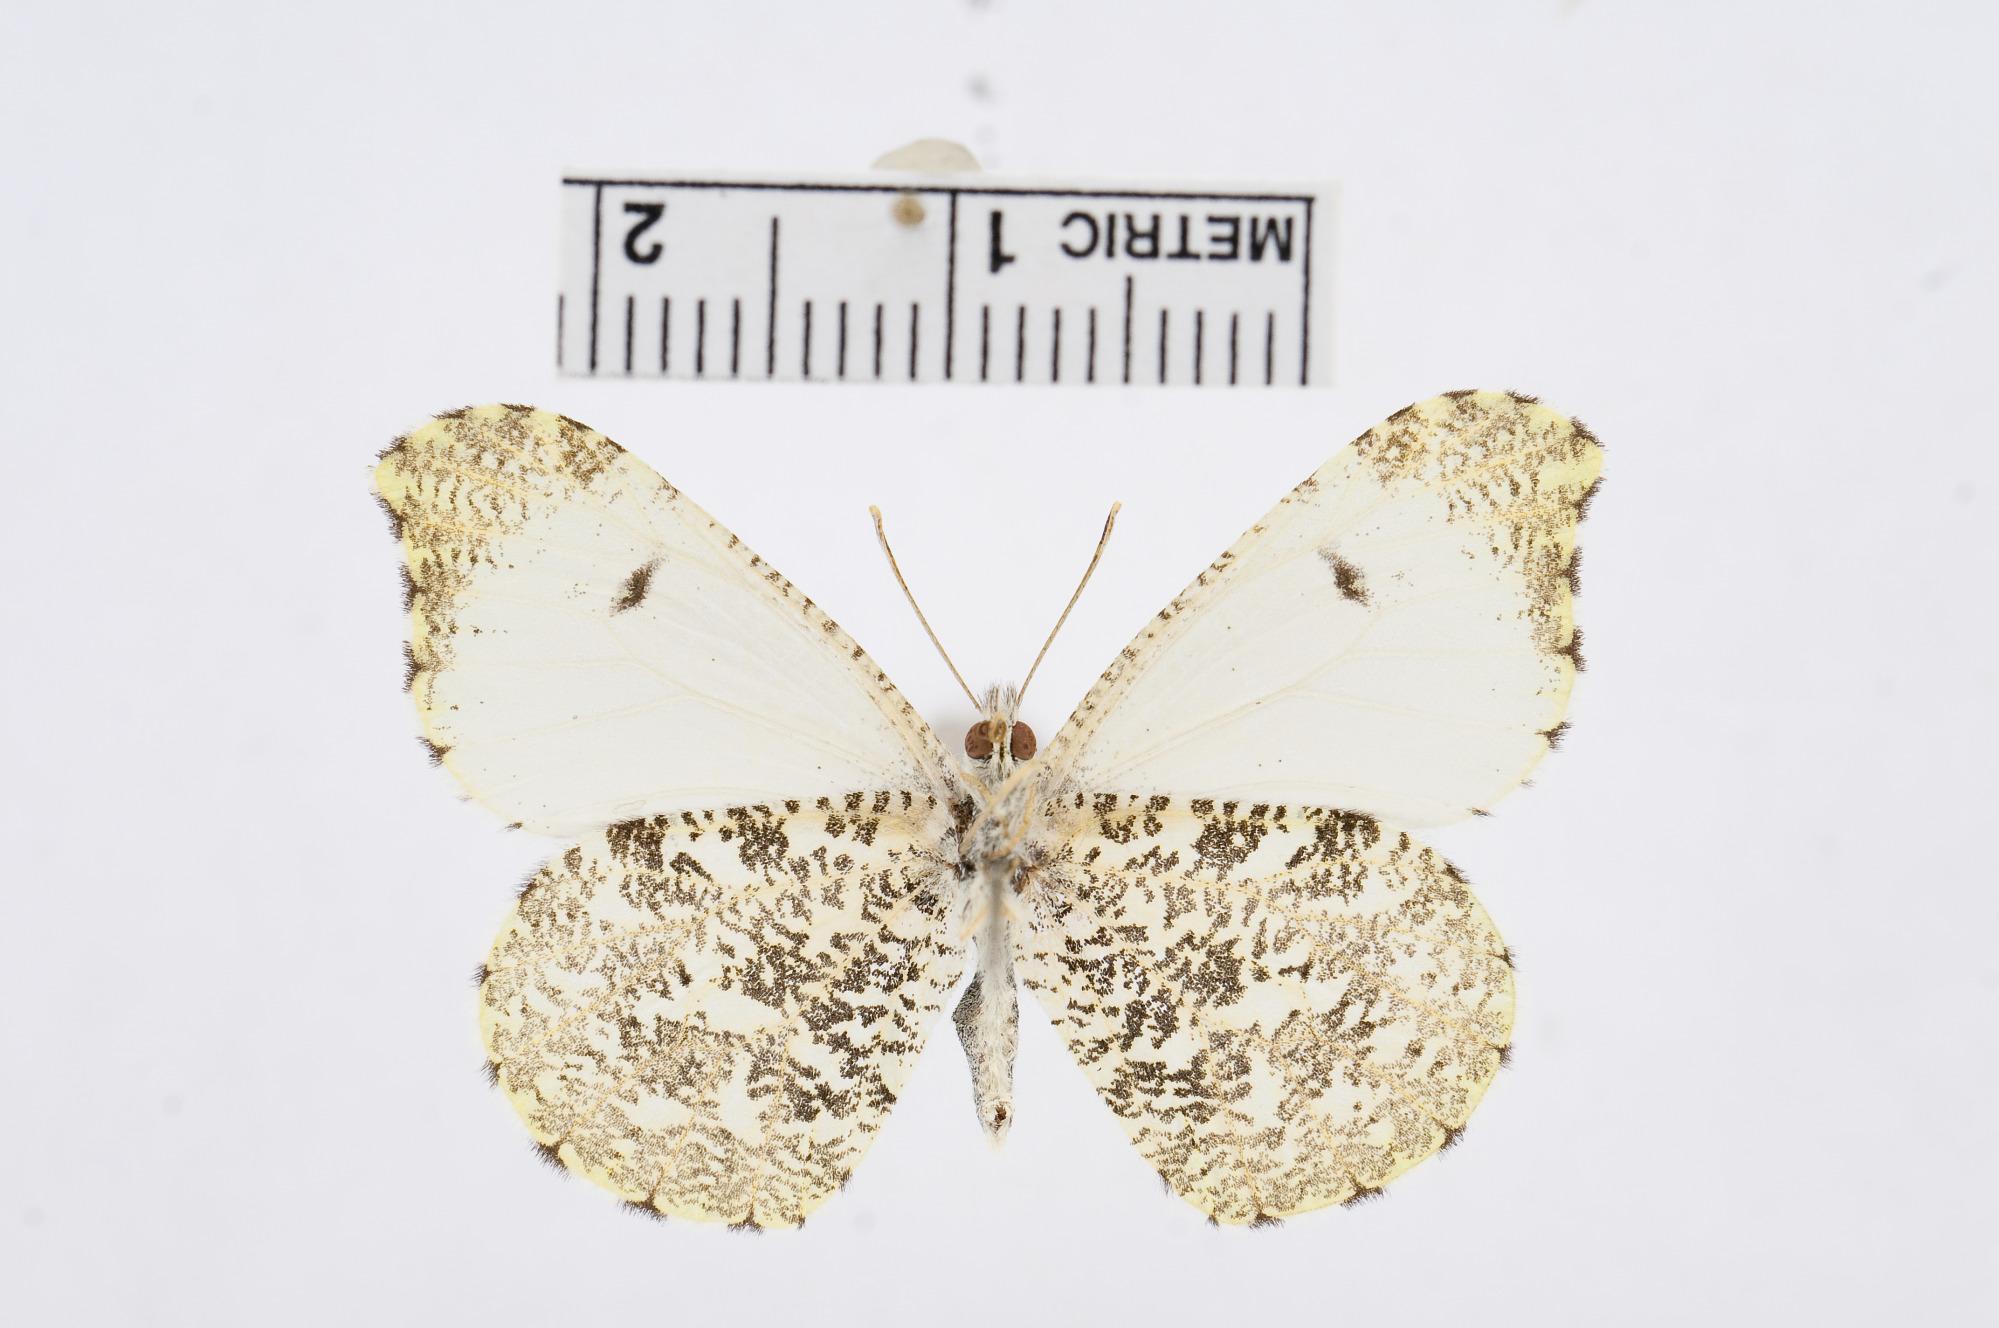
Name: Anthocharis midea
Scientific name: Anthocharis midea
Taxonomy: Animalia, Arthropoda, Hexapoda, Insecta, Lepidoptera, Pieridae, Pierinae